Thomas Ward, Baron Ward

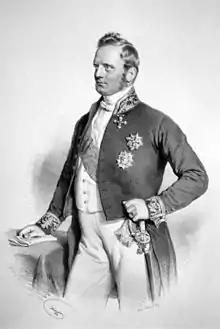
Thomas Ward, 1849 lithograph

Thomas Ward, Baron Ward of the Austrian Empire (1810–1858) was an English jockey and court favourite, who became finance minister in the Duchy of Lucca.